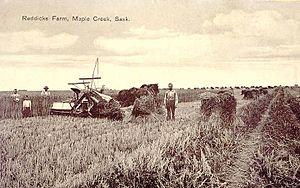
Maple Creek est une ville dans la municipalité rurale de Maple Creek No. 111, Saskatchewan, Canada. La population était de 2 084 au recensement de 2016. La ville se trouve à 103 km au sud-est de Medicine Hat, en Alberta, et à 40 km au nord du parc interprovincial Cypress Hills sur l'autoroute 21 et à 8 km au sud de la route transcanadienne.